Shukria Asil

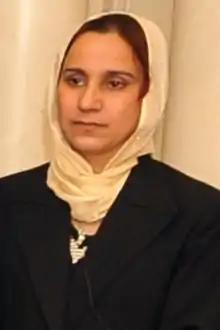
Shukria Asil in 2010

Shukria Asil (Arabic: شكرية أصيل) is an Afghan women's rights activist. In 2009, she succeeded in reversing the sacking of three women teachers in Baghlan, who had been fired due to negative information being published about them by the Ministry of Education. As of 2010, she was one of four female members of the Baghlan Provincial Council, and as of 2012 she was the head of the Baghlan Provincial Culture and Information Department.